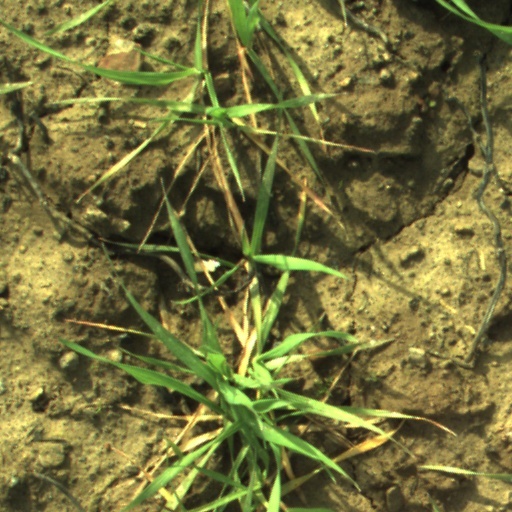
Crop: wheat